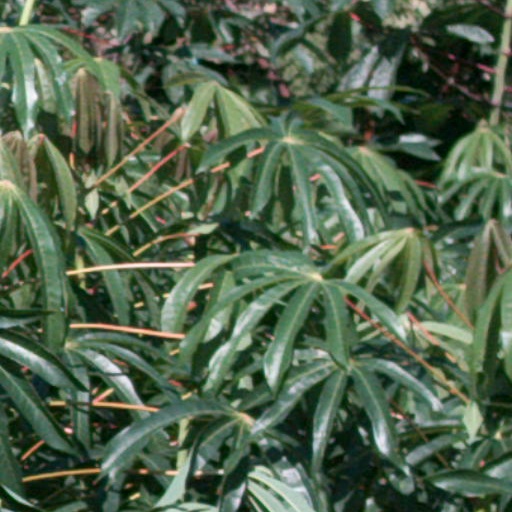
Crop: cassava